Aston (band)

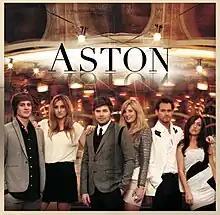
Aston band members, from left to right: Will Henderson, Hanna Oblikov, Michael Bennet, Eliza Morrison, Daniel Luscombe and Ella Jamieson

Aston is an Australian classical pop group from Sydney formed in 2009. The band consists of members who all have come out of the Sydney Conservatorium of Music: Eliza Morrison (Violin), Michael Bennett (Violin), Hanna Oblikov (Cello), Will Henderson (Guitar), Ella Jamieson (Piano) and Daniel Luscombe (Percussion). Aston was signed to Warner Music Group after uploading an instrumental cover of Lady Gaga's Telephone to YouTube which within a month was viewed by more than 670,000 people. The cover was the most viewed Australian music video of the year. Aston has also received support from celebrity blogger Perez Hilton who featured the band on his website.